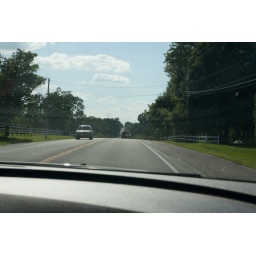
the road leading to the scene where five teen girls lost their lives last month in a head-on collision.